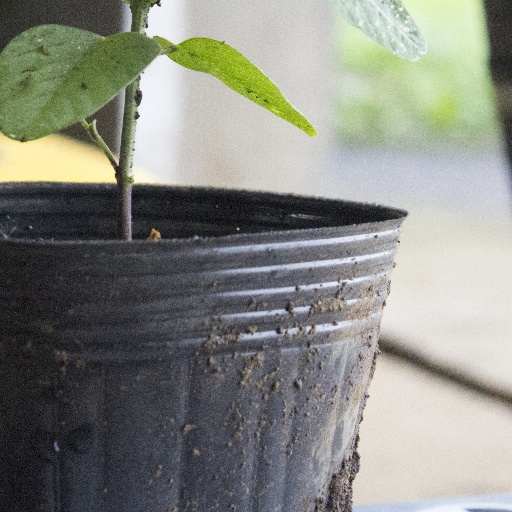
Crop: soybean